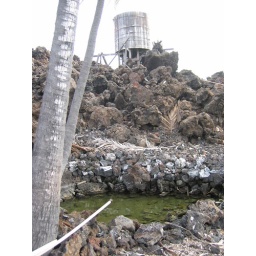
pool near ruins, and water tower